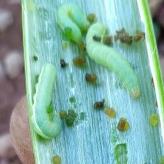
Crop: Onion
Condition: caterpillar-p